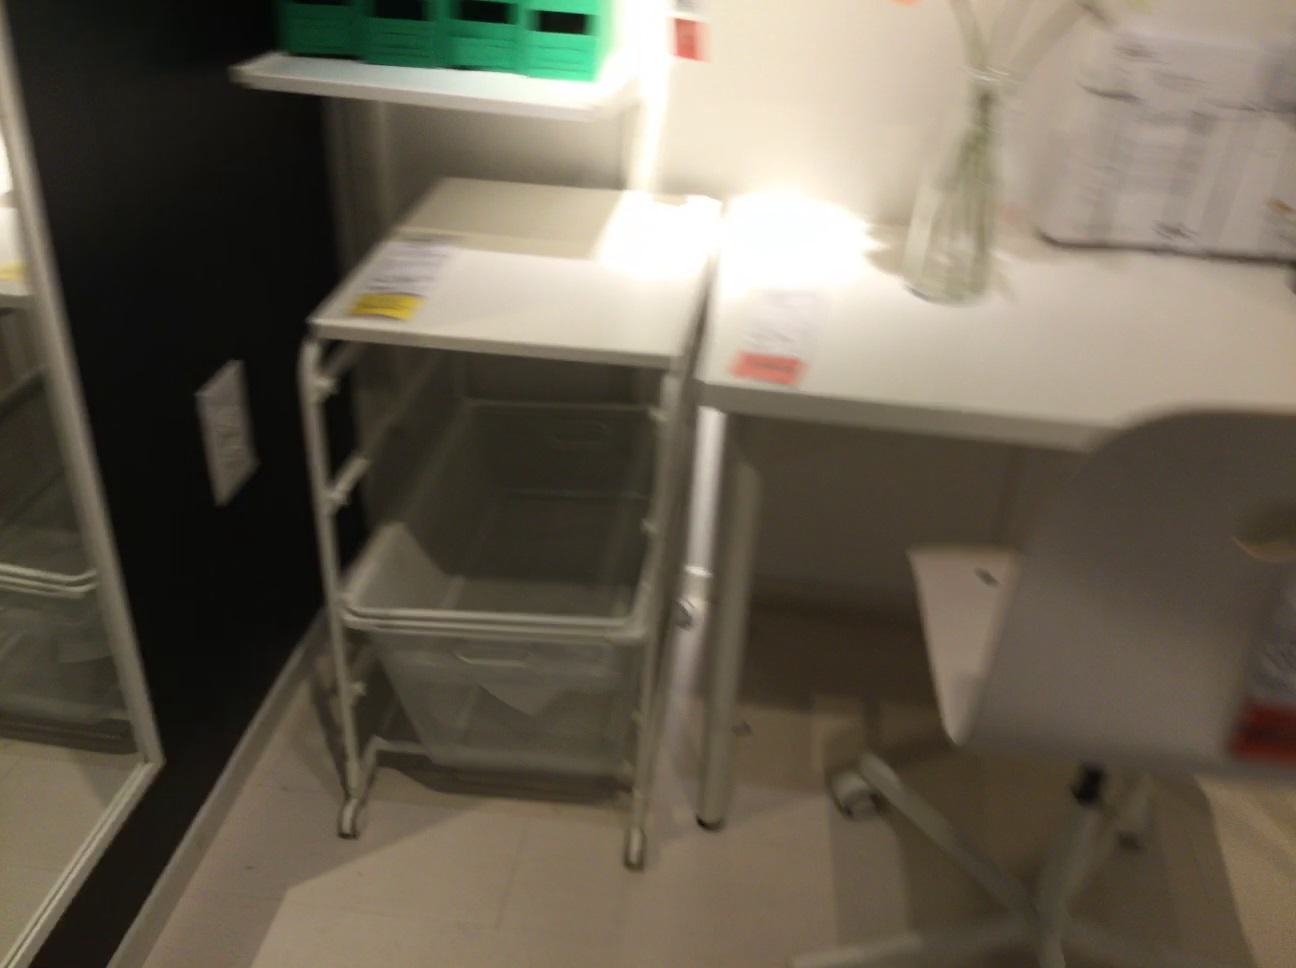
Question: Can the mirror fit in front of the shelf from the world's perspective? Final answer should be yes or no.
Answer: Yes